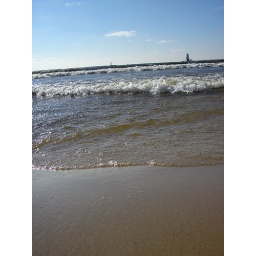
little wavse on the beach in front of the Ludington lighthouse